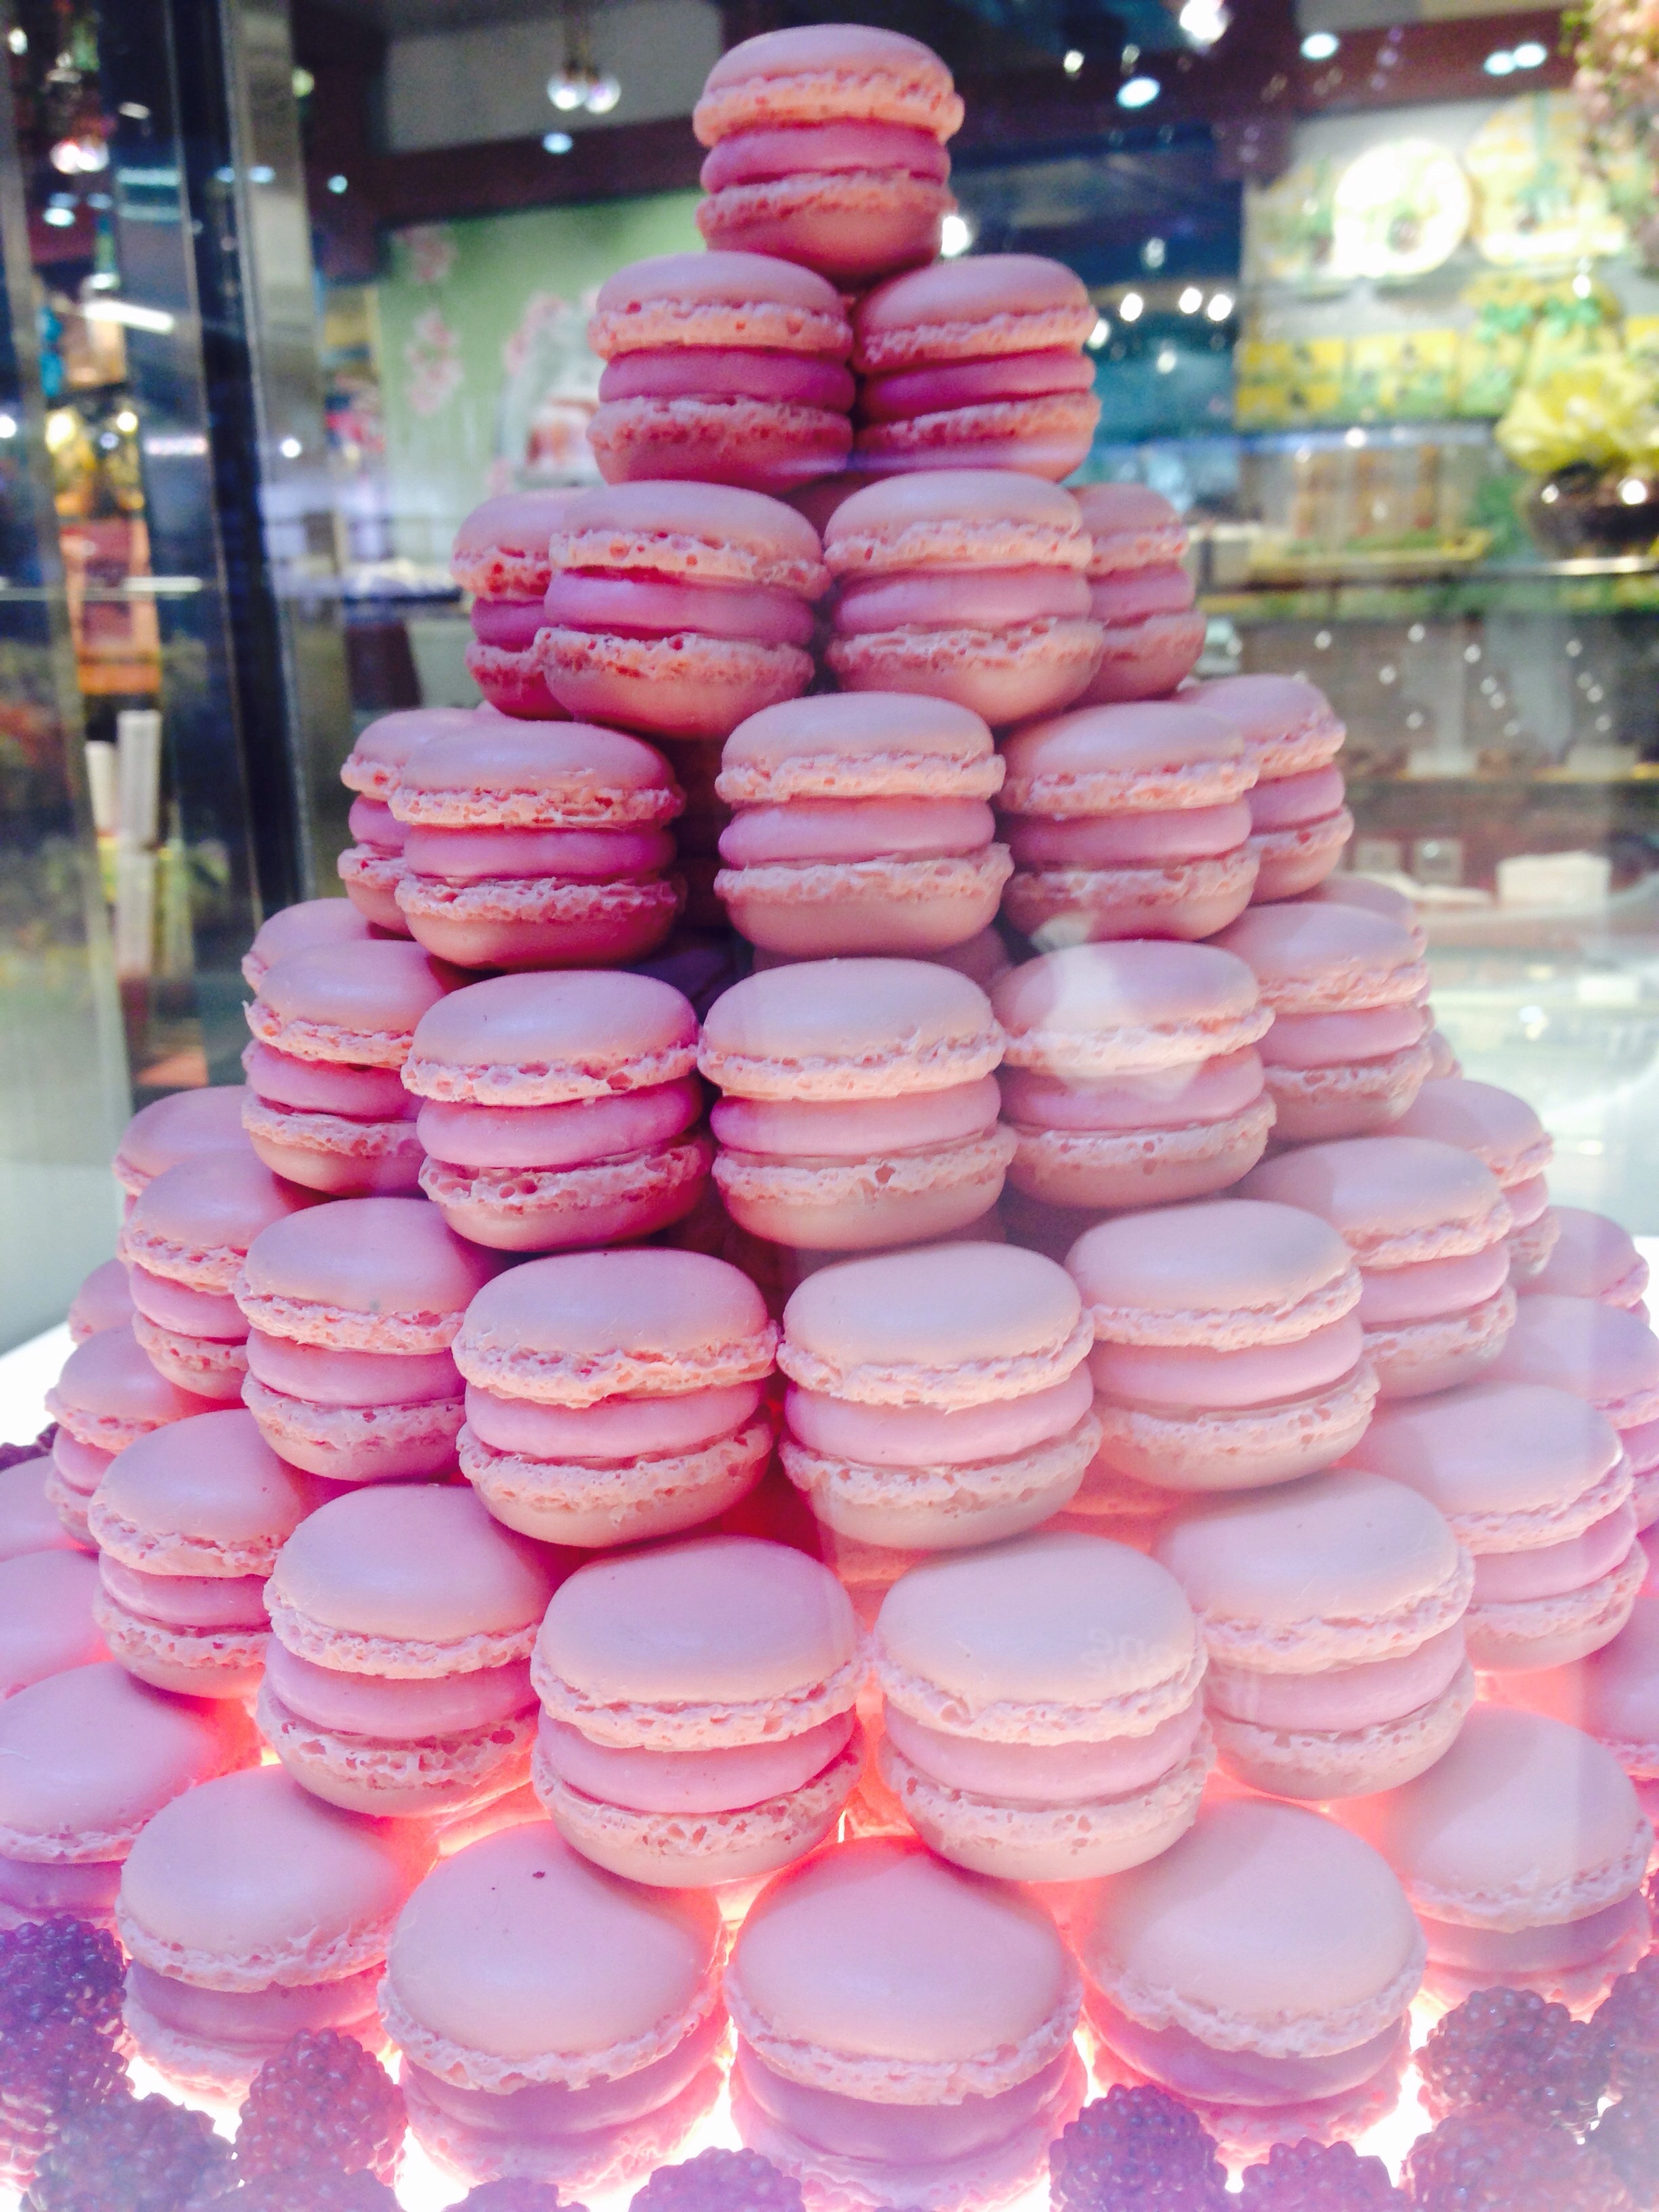
music, sweet, food, tower, stack, pink, dessert, eat, cream, delicious, cake, bakery, bake, luxury, icing, switzerland, zurich, expensive, oven, filling, frisch, sweetness, pastry shop, unhealthy, buttercream, cake decorating, macrones, spr ngli